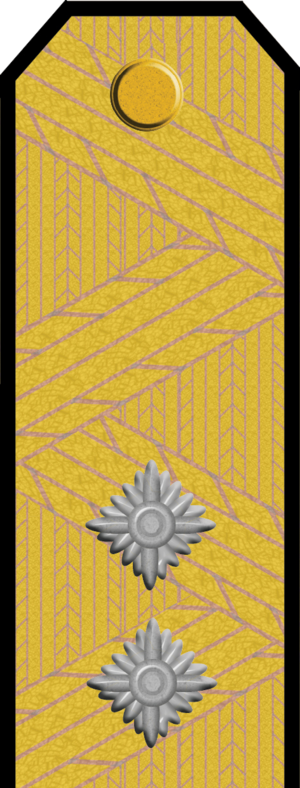
NATO's væbnede styrkers gradstegn og gradsbetegnelser / NATO-officerer (OF 1-10)
Sammenligningsskema for militære grader hos NATO's medlemsstater.